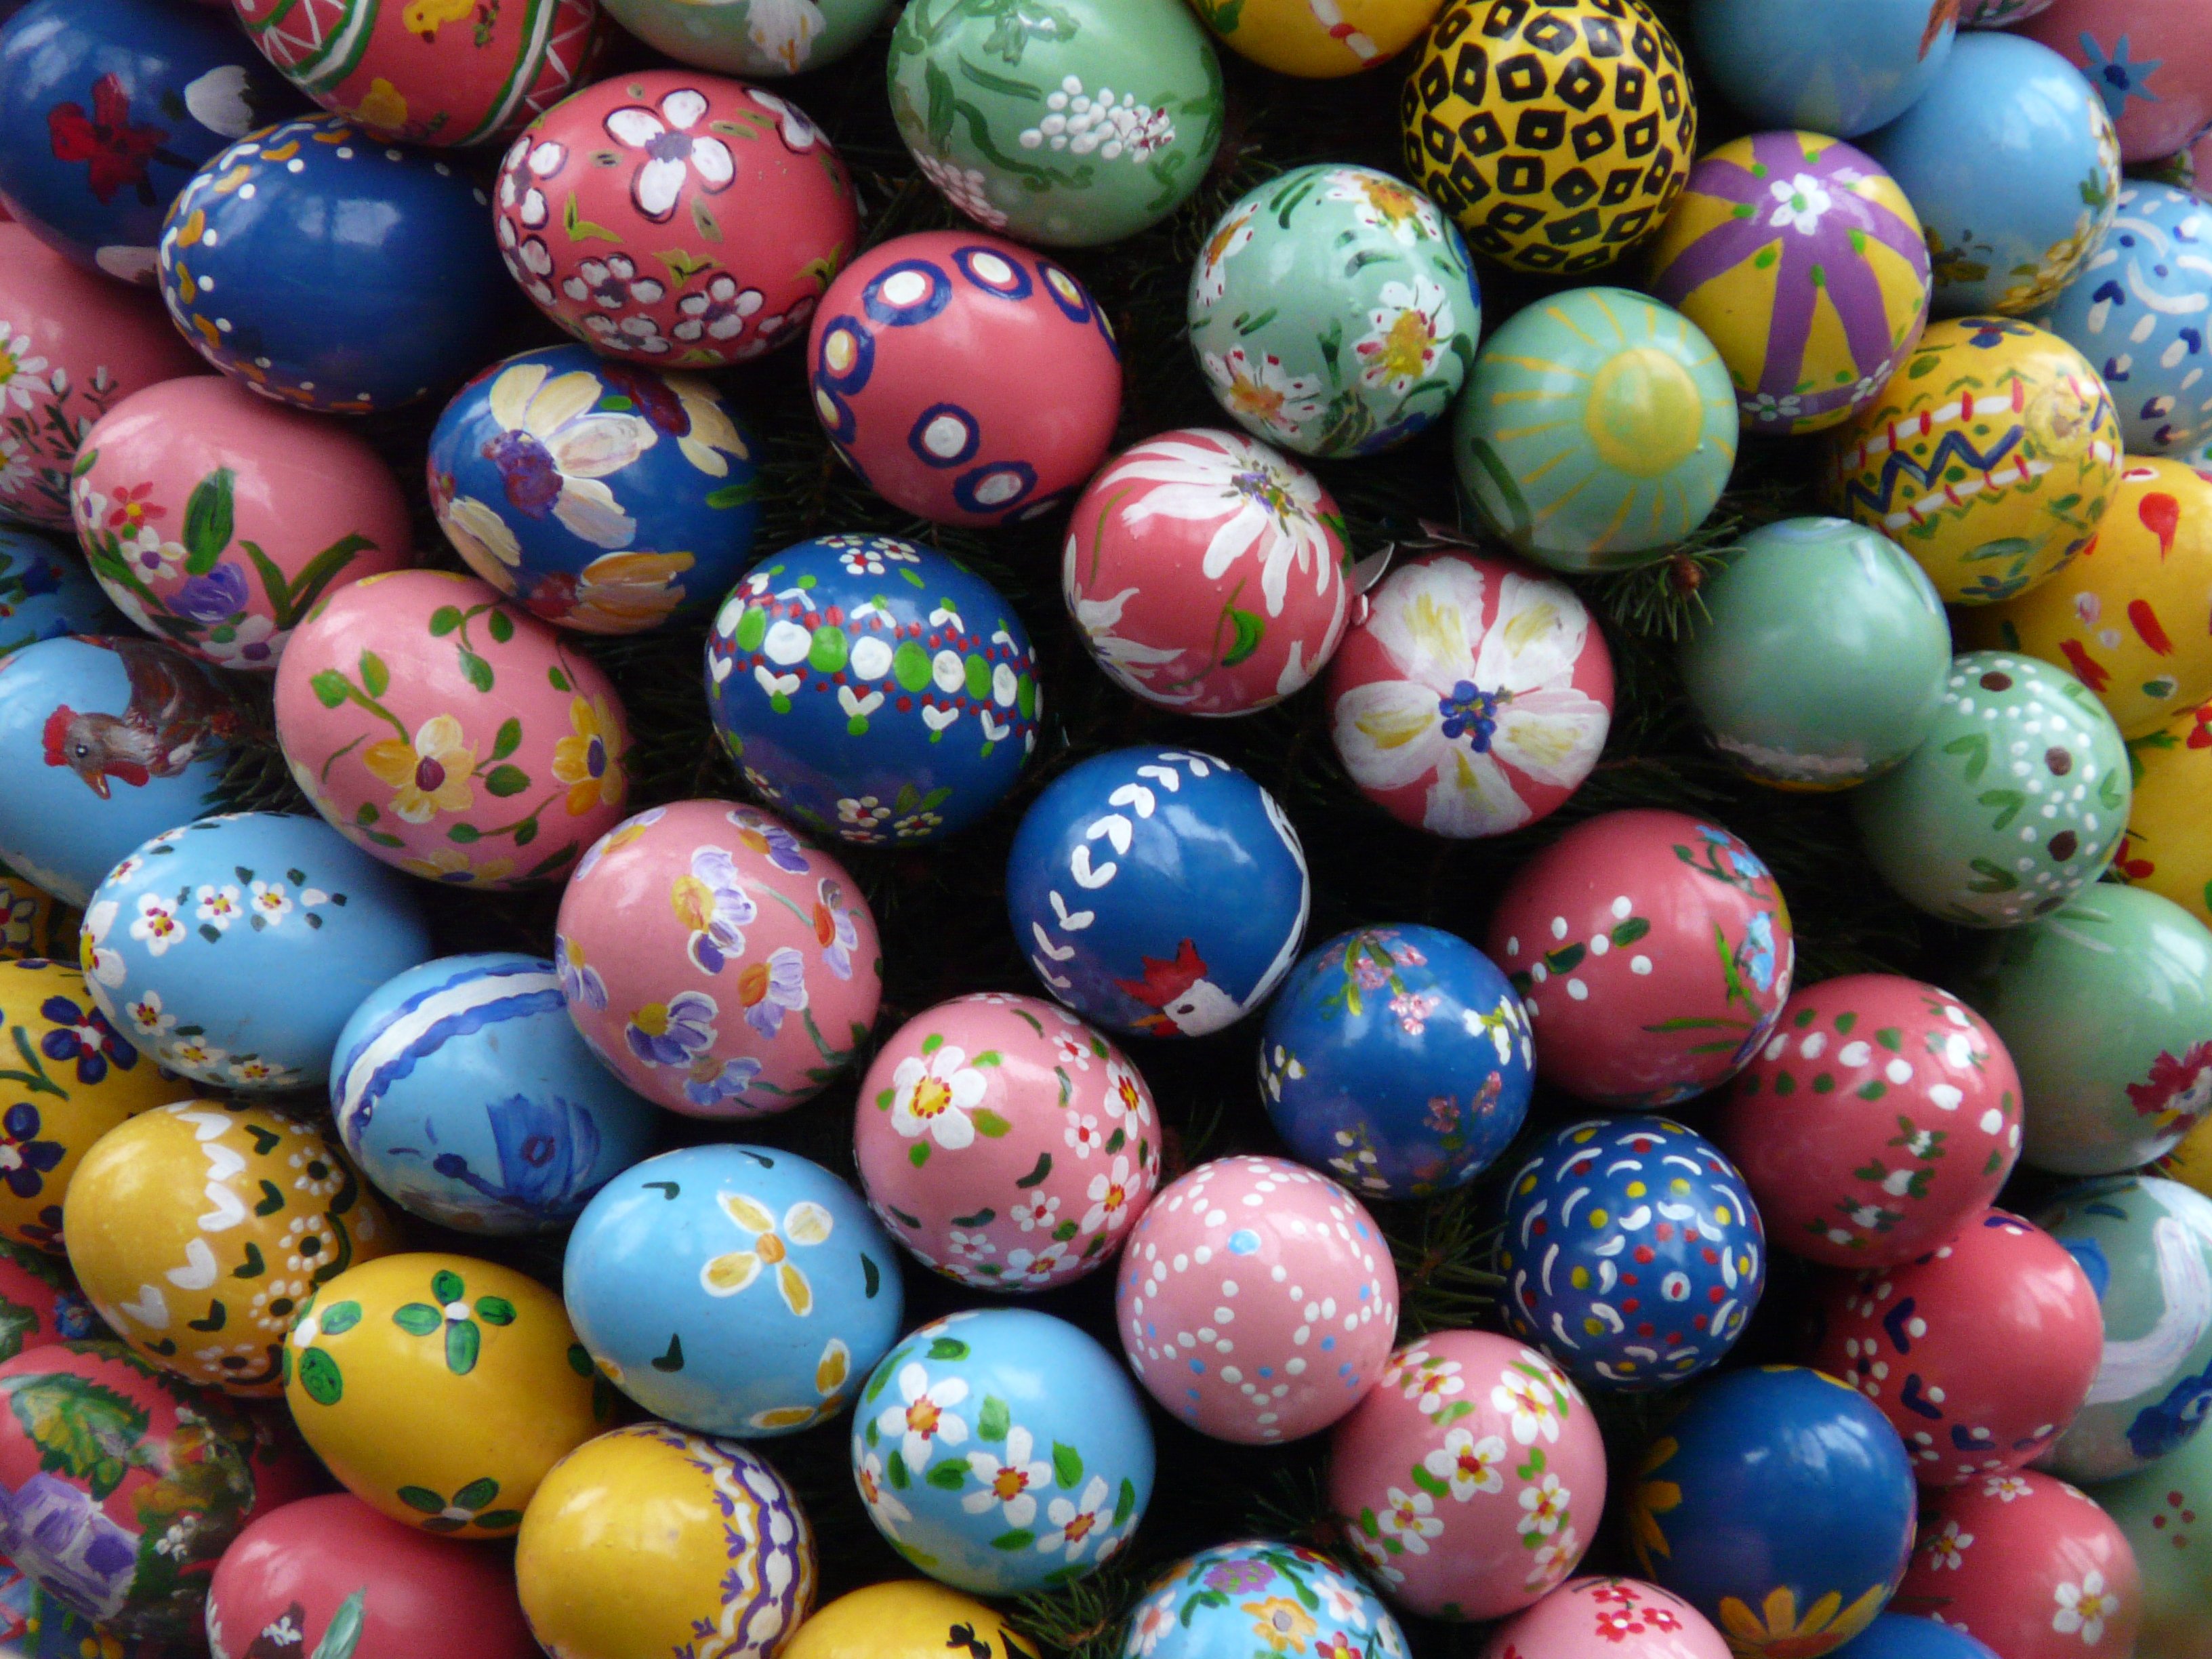
food, color, paint, blue, colorful, bead, egg, painting, art, ball, easter, easter eggs, easter egg, easter egg painting